HMS Dragon (D35)

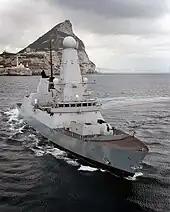
"Dragon" off Gibraltar in 2013

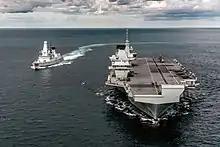
"Dragon" operating with in 2019

"Dragon" joined the Royal Navy Surface Fleet on Friday, 20 April 2012. On Friday 27 April, she made her maiden visit to Liverpool, staying for three days. She opened to the public on Saturday 28 April, with visitors able to see the inside of the ship, including the operations room.